Café Bräunerhof

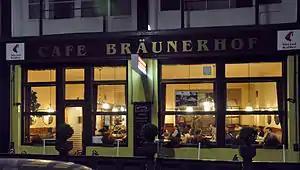
Café Bräunerhof in Vienna, Austria

Café Bräunerhof is a traditional Viennese café and restaurant located at Stallburggasse 2 in the Innere Stadt first district in Vienna, Austria. Bräunerhof is best known for being the preferred café of the famous Austrian writer Thomas Bernhard. Today there is a vitrine showing a picture of the author and pointing the direction to the café on a street corner nearby. Every Saturday there is live music at the café with a small orchestra playing waltzes and classical music. The restaurant was opened around 1920/1921 by Friedrich Bolberitz as "Café Sans Souci". It was a meeting place for antique dealers in the area and also functioned as a dance café. Bolberitz had to leave Vienna in 1938, his successor changed the name of the house to "Bräunerhof" (this is named after "Bräunerstrasse"). Under the owner Siegfried Hosnik, the café was again frequented by artists and writers.